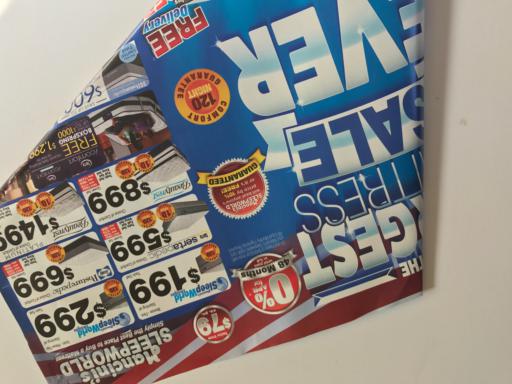
Waste category: paper